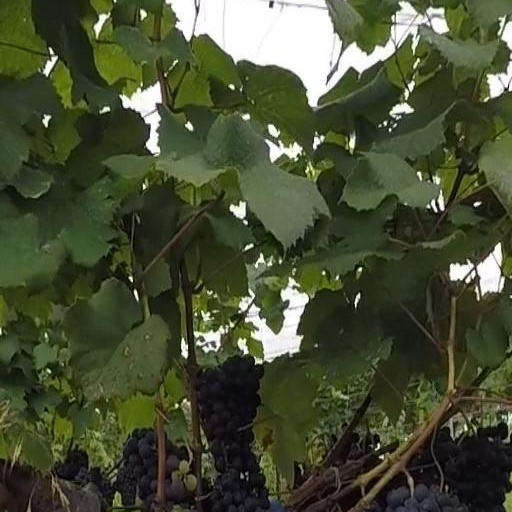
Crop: grape